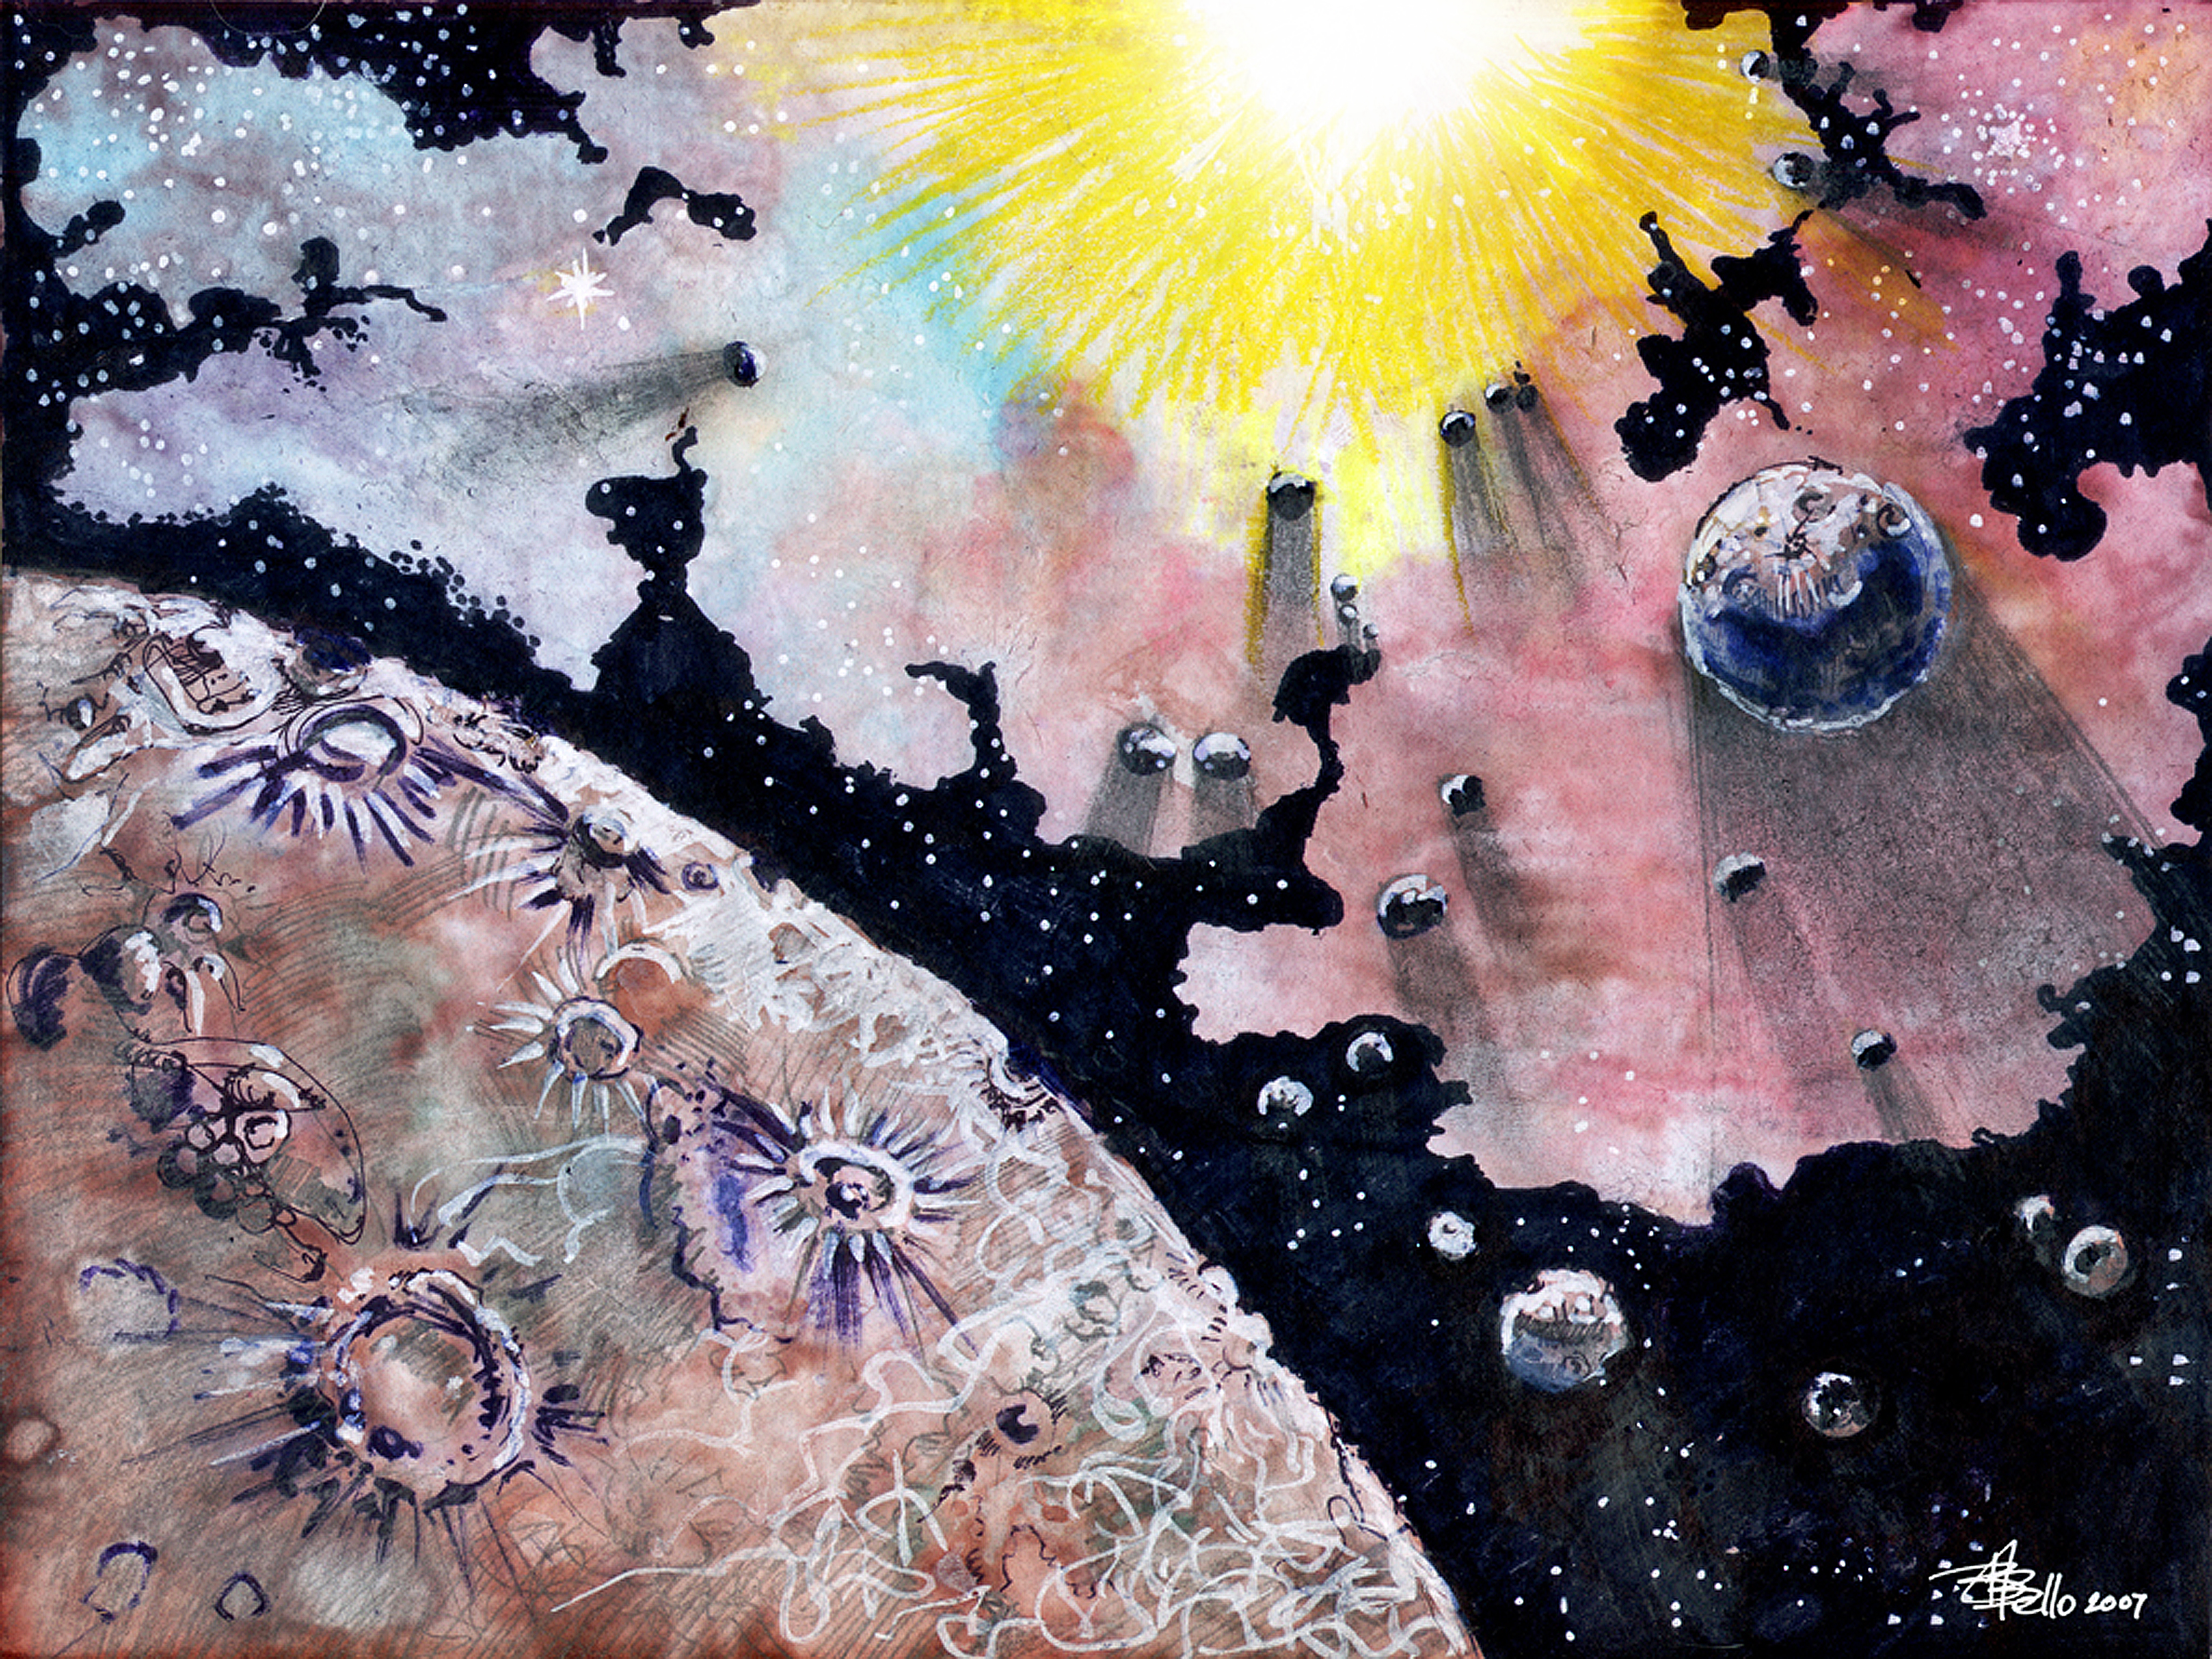
ink, pastel, drawing, sketch, art, artwork, illustration, digital pen, stylus, space, cosmos, planet, spaceship, universe, painting, watercolor paint, modern art, acrylic paint, paint, visual arts, computer wallpaper, graphics